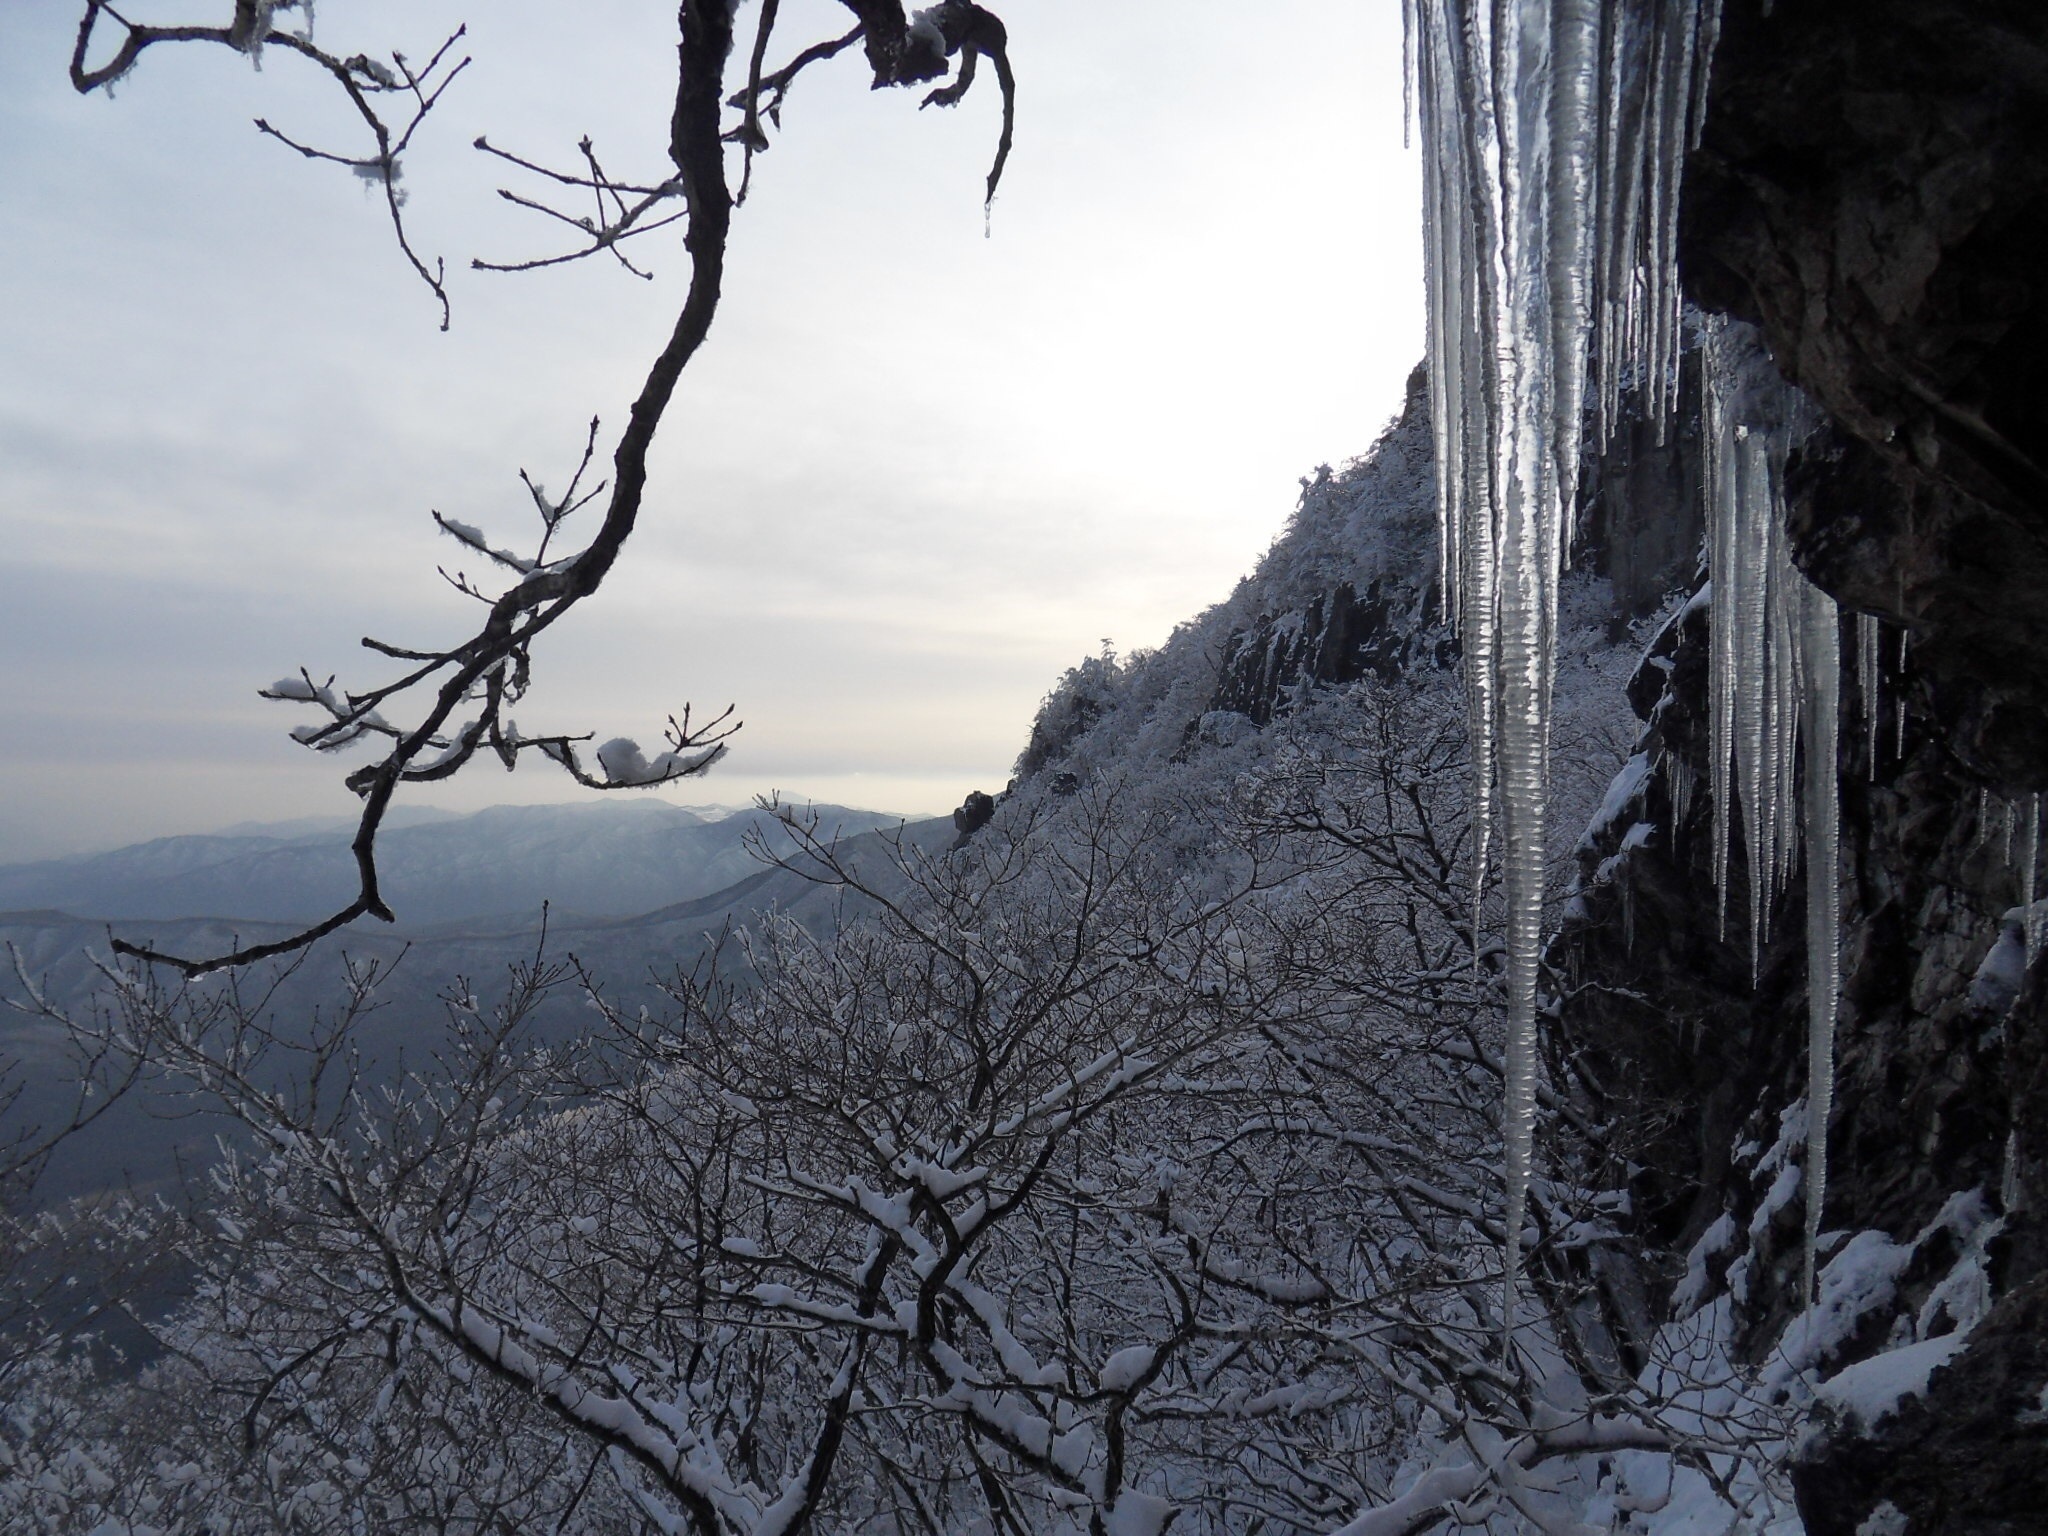
tree, nature, wilderness, branch, mountain, snow, winter, mountain range, ice, weather, season, icicle, landform, winter mountain, geographical feature, atmospheric phenomenon, mountainous landforms, earl name